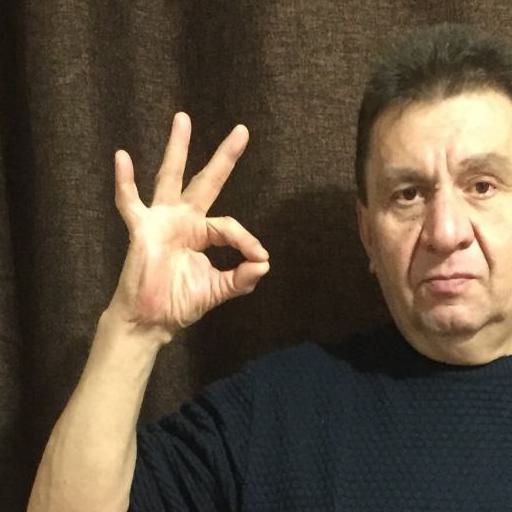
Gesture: ok